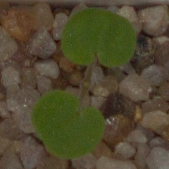
Label: smallflowered_cranesbill